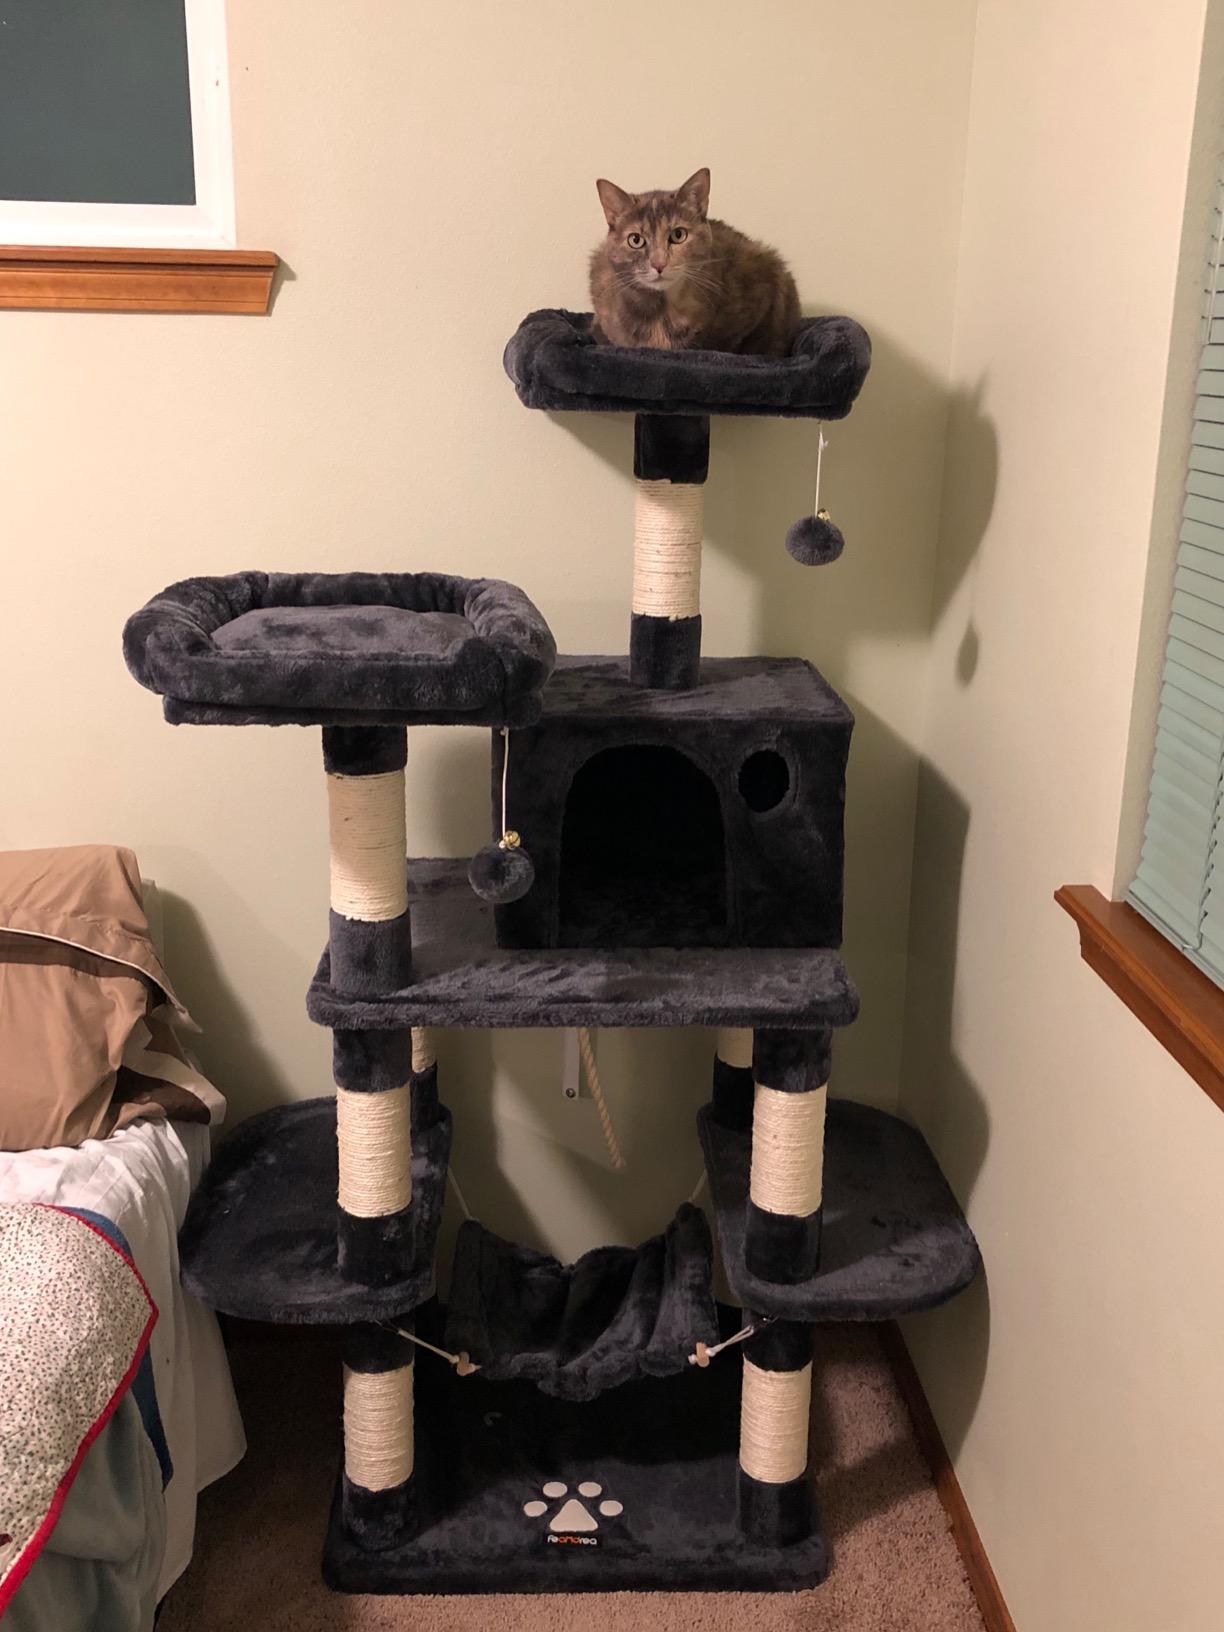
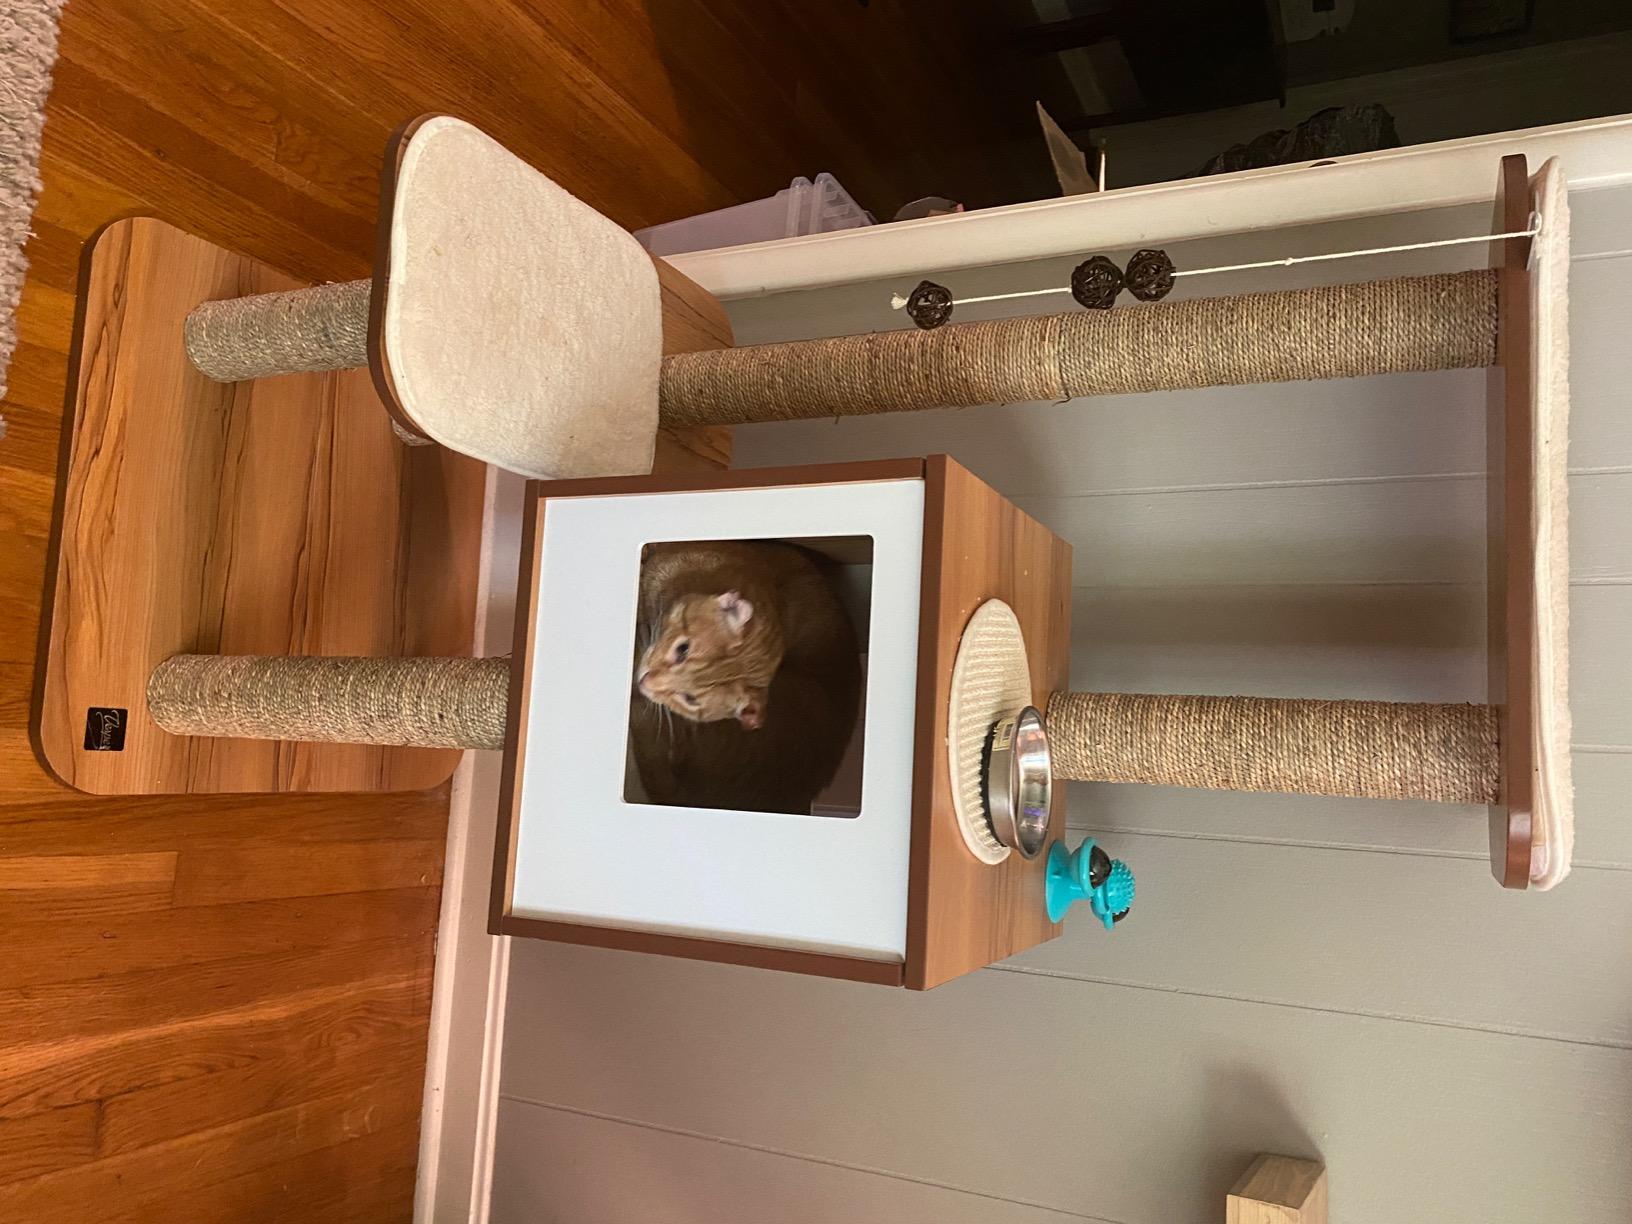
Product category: items_cat tree
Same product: no